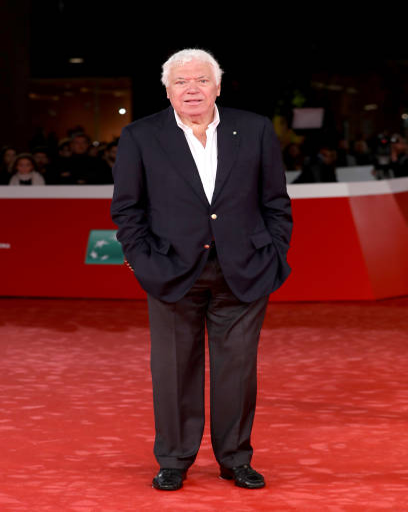
tennis player walks a red carpet during film festival .